Reine Minoru

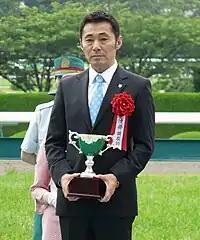
Reine Minoru's trainer Masaru Honda

In the 77th edition of the Oka Sho over 1600 metres at Hanshin on 9 April Reine Mionoru was partnered by Kenichi Ikezoe and started a 39.8/1 outsider in a seventeen-runner field. Soul Stirring started favourite while the other contenders included Admire Mayabi, Lys Gracieux, Mi Suerte (Fantasy Stakes), Aerolithe, Karakurenai, Rising Reason (Fairy Stakes), Jeune Ecole (Daily Hai Nisai Stakes) and Deirdre. Reine Minoru started fast before settling in fourth as the outsider Kawakita Enka set the pace and opened up a long lead. She made a forward move entering the straight, took the lead just inside the last 200 metres and held off several late challengers in the closing stages to win by half a length and a neck from Lys Gracieux and Soul Stirring. After the race Ikezoe said "I felt that she was a talented filly and had a good chance to win the Oka Sho when I rode her for the first time in training. I was more confident today as she felt really good in the post parade, and once she broke smoothly out of the gate, I just concentrated on keeping her stride in good rhythm. I was careful not to let her go too early in the straight and once we hit the front, it felt like forever up to the finish line as the horses came chasing behind us, but she really held on well". Her assistant trainer Hitoshi Nakai later commented "The ground was pretty shifty and she couldn't get traction in a number of places. It was a tough race but she ran solidly until the end... She was in tiptop shape and was the most tense she's ever been. She was tired after that...".